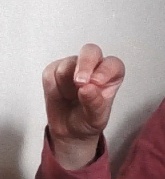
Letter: gaaf